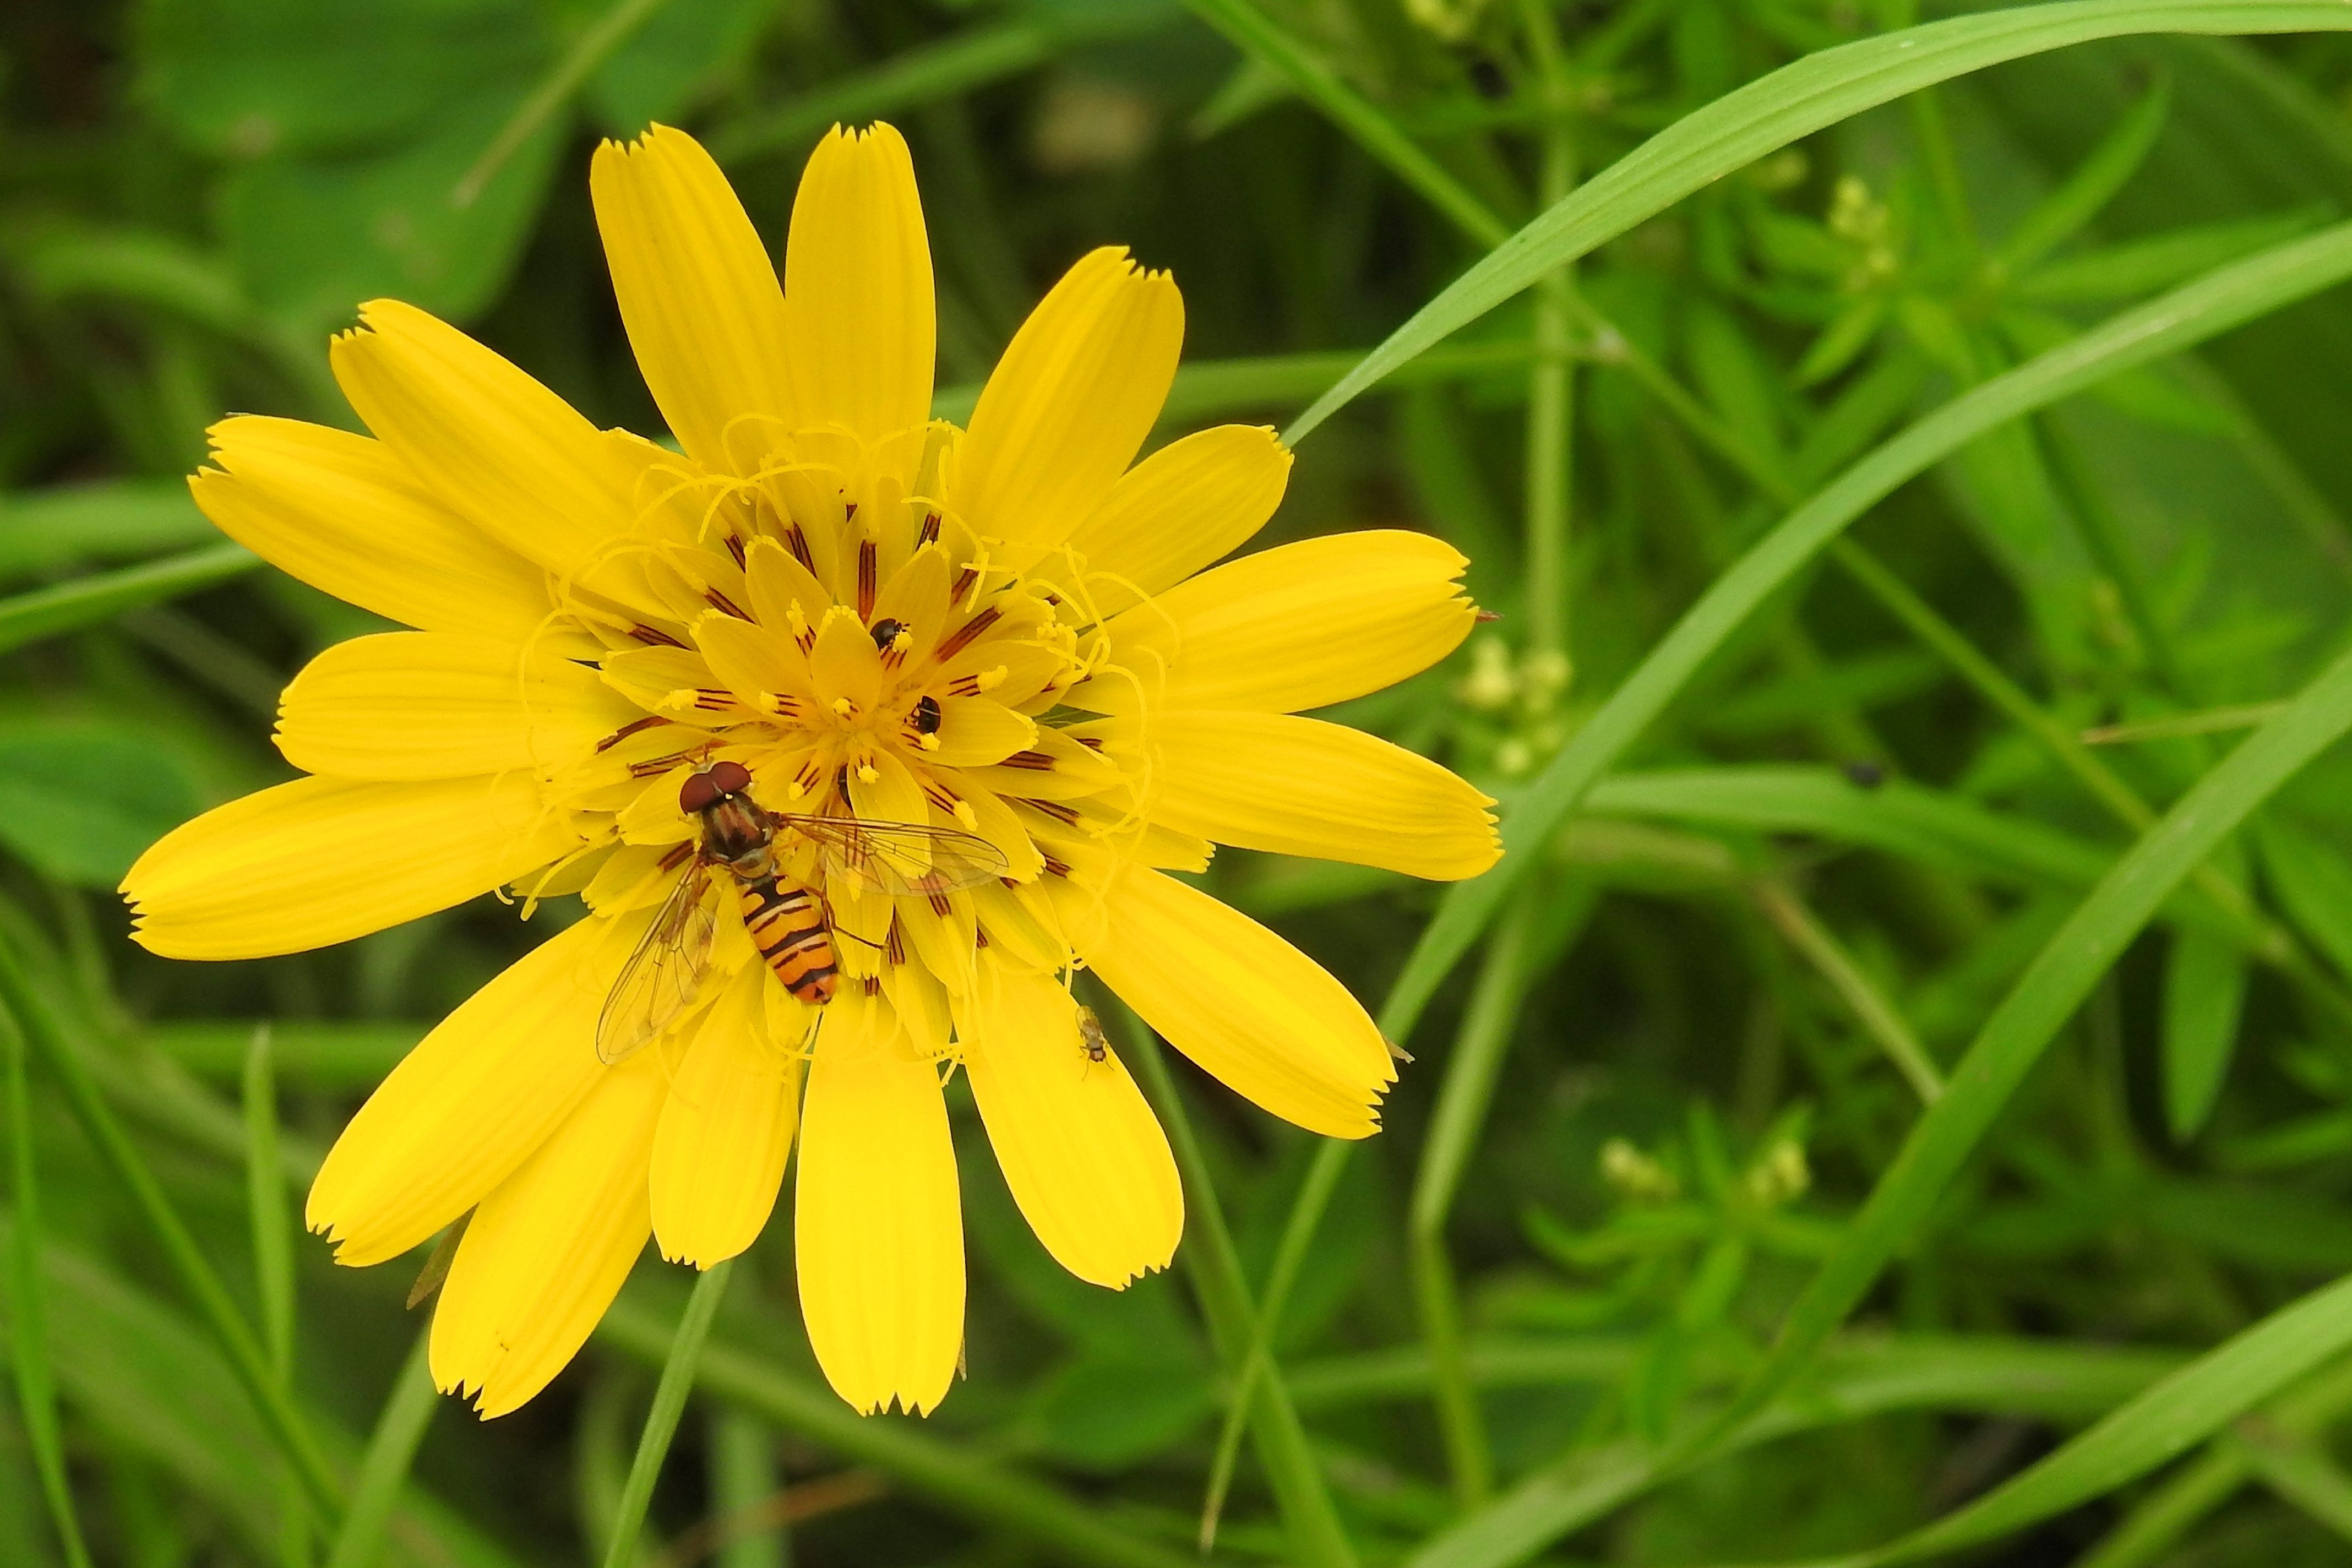
plant, meadow, flower, petal, herb, botany, yellow, flora, wildflower, asteraceae, hawkweed, composites, macro photography, flowering plant, daisy family, yellow hawkweed, pilosella aurantiaca, annual plant, land plant, chamaemelum nobile, flatweed